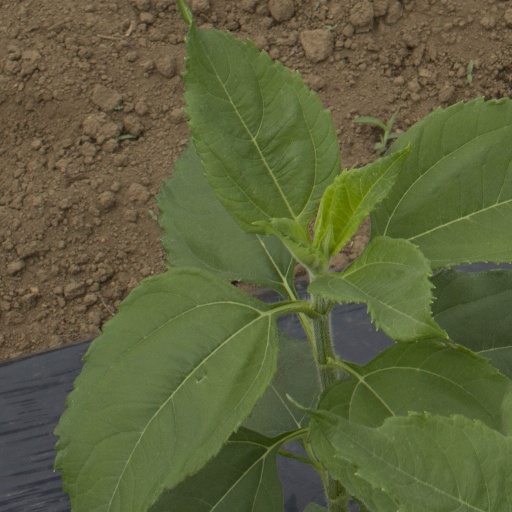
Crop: Jerusalem artichoke